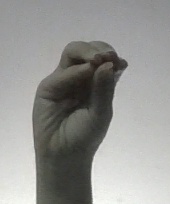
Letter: ha